Roberto Formigoni

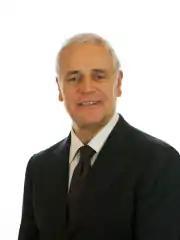

Roberto Formigoni (born 30 March 1947) is an Italian politician. He was the president of Lombardy from 1995 to 2013. He is the former unofficial political spokesperson of the Communion and Liberation movement. On 21 February 2019, the Supreme Court of Cassation, the highest court in Italy, found him guilty of corruption and sentenced him to a definitive jail term of 5 years and 10 months. As a result, he was detained in the prison of Bollate, near Milan, for a few months in 2019 before getting house arrest. He was released in November 2023.